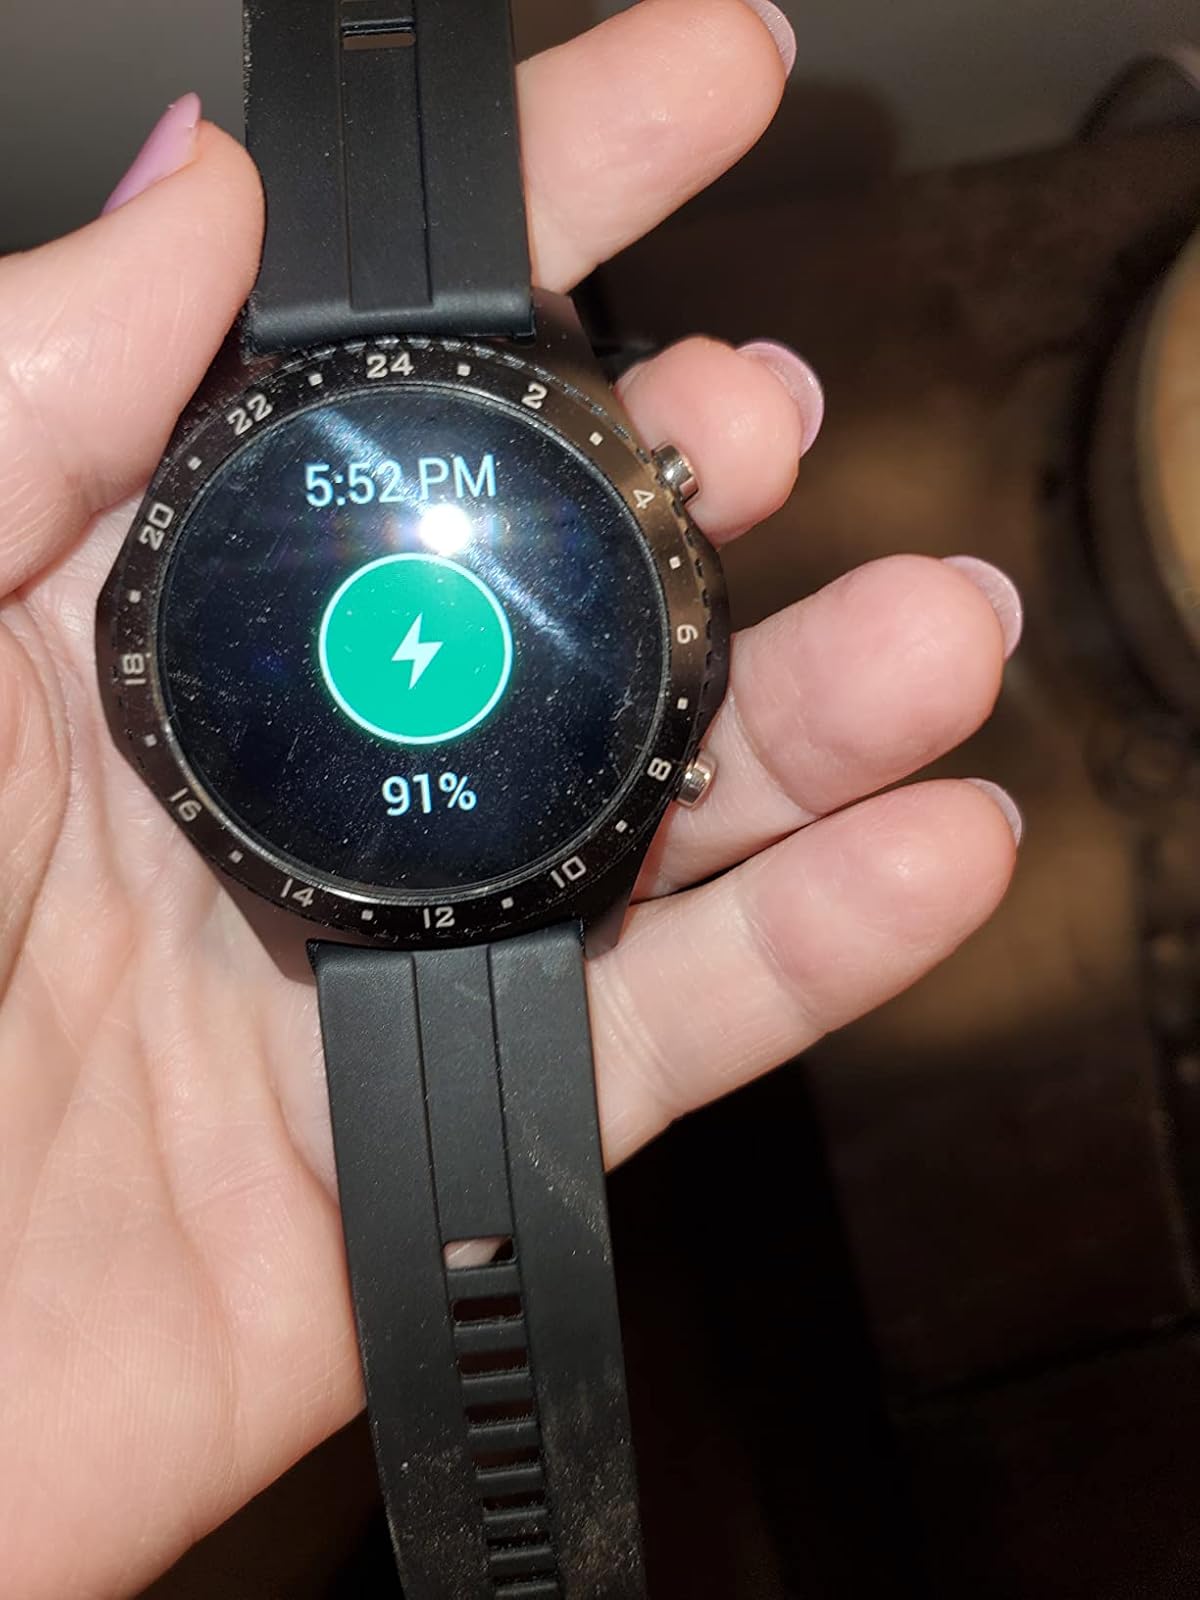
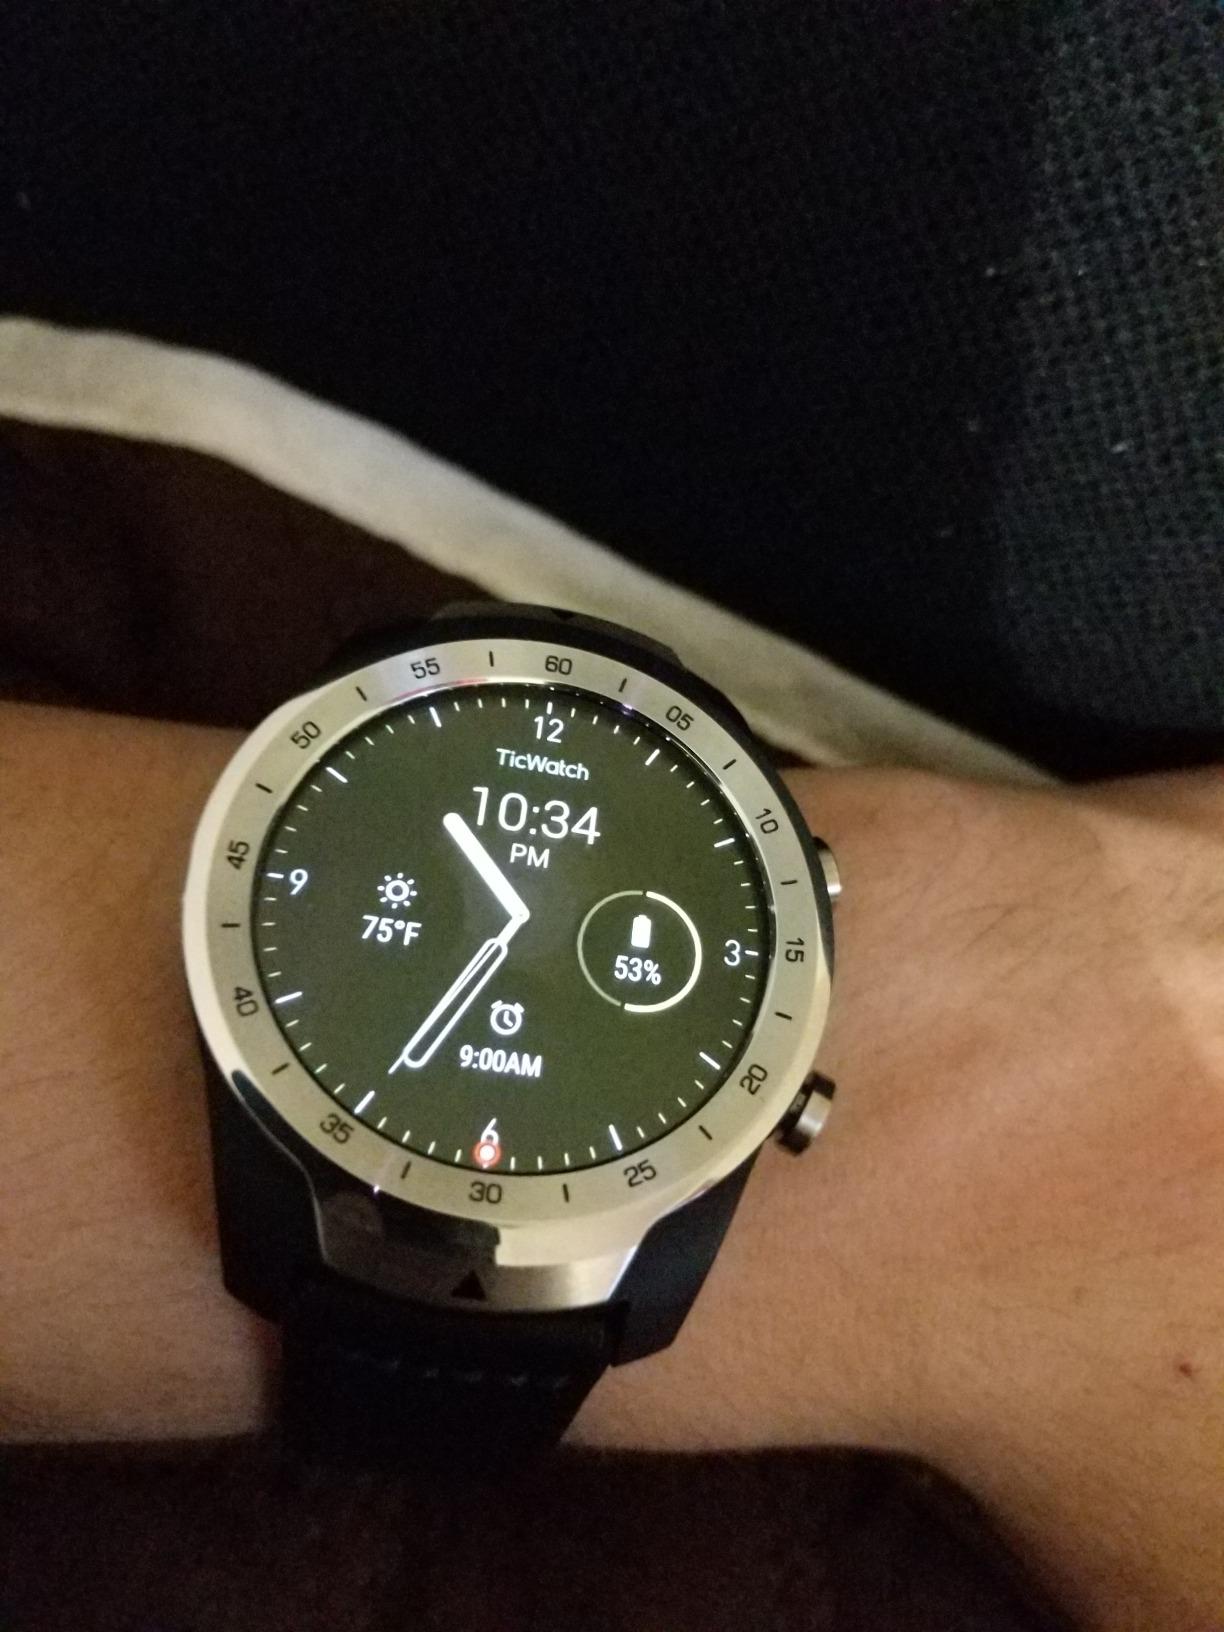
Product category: smartwatch
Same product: no